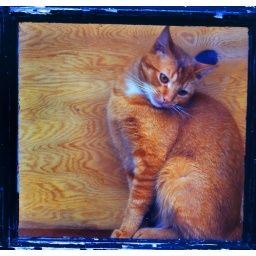
various705 chameleon cat in a window